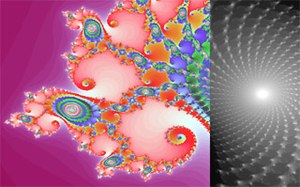
Mandelbrotmængden
Billede 3. Et stadigt tilbagevendende tema er, at der gentages et lignende mønster gang på gang i stadig mindre skala. Mønsteret forsvinder ned i "sorte huller" og desuden i serier, hvor hullerne gentages i lange rækker eller spiraler ved siden af hinanden. Mønsteret varierer også alt efter hvor stor skala, som vises.
Mandelbrotmængden er en berømt fraktal opkaldt efter den franske matematiker Benoît B. Mandelbrot.